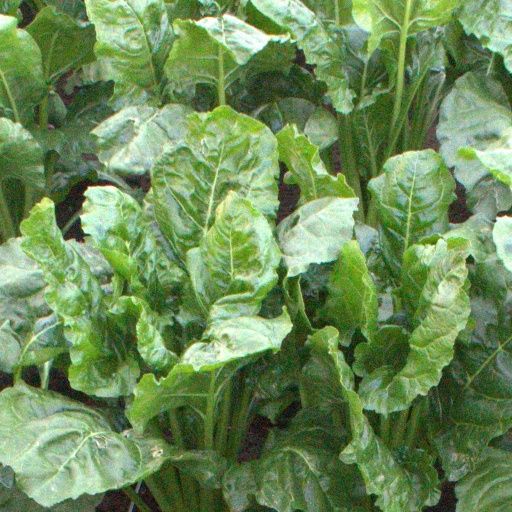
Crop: sugar beet